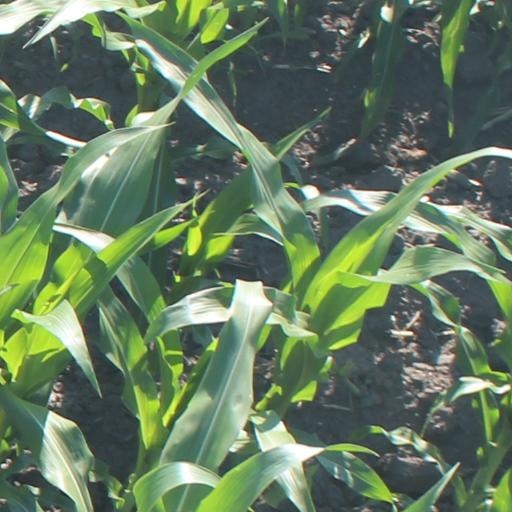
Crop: maize; corn